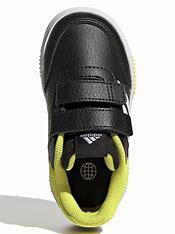
Brand: Adidas
Model: Tensaur Sport Training Hook And Loop